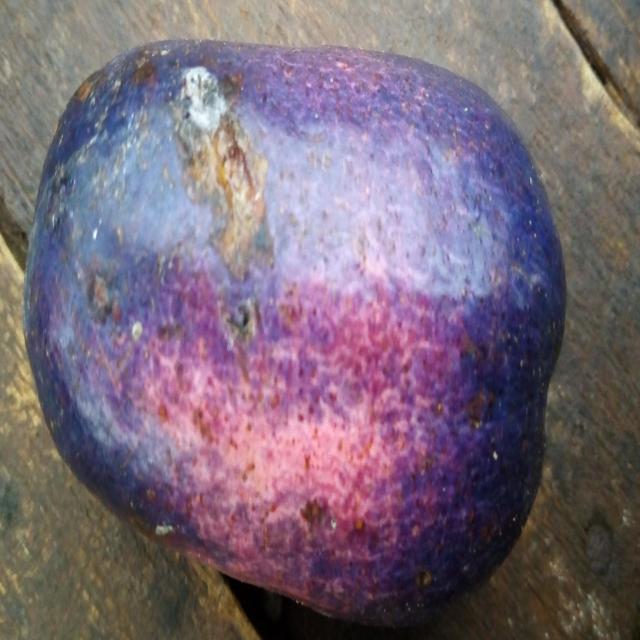
Plum grade: cracked